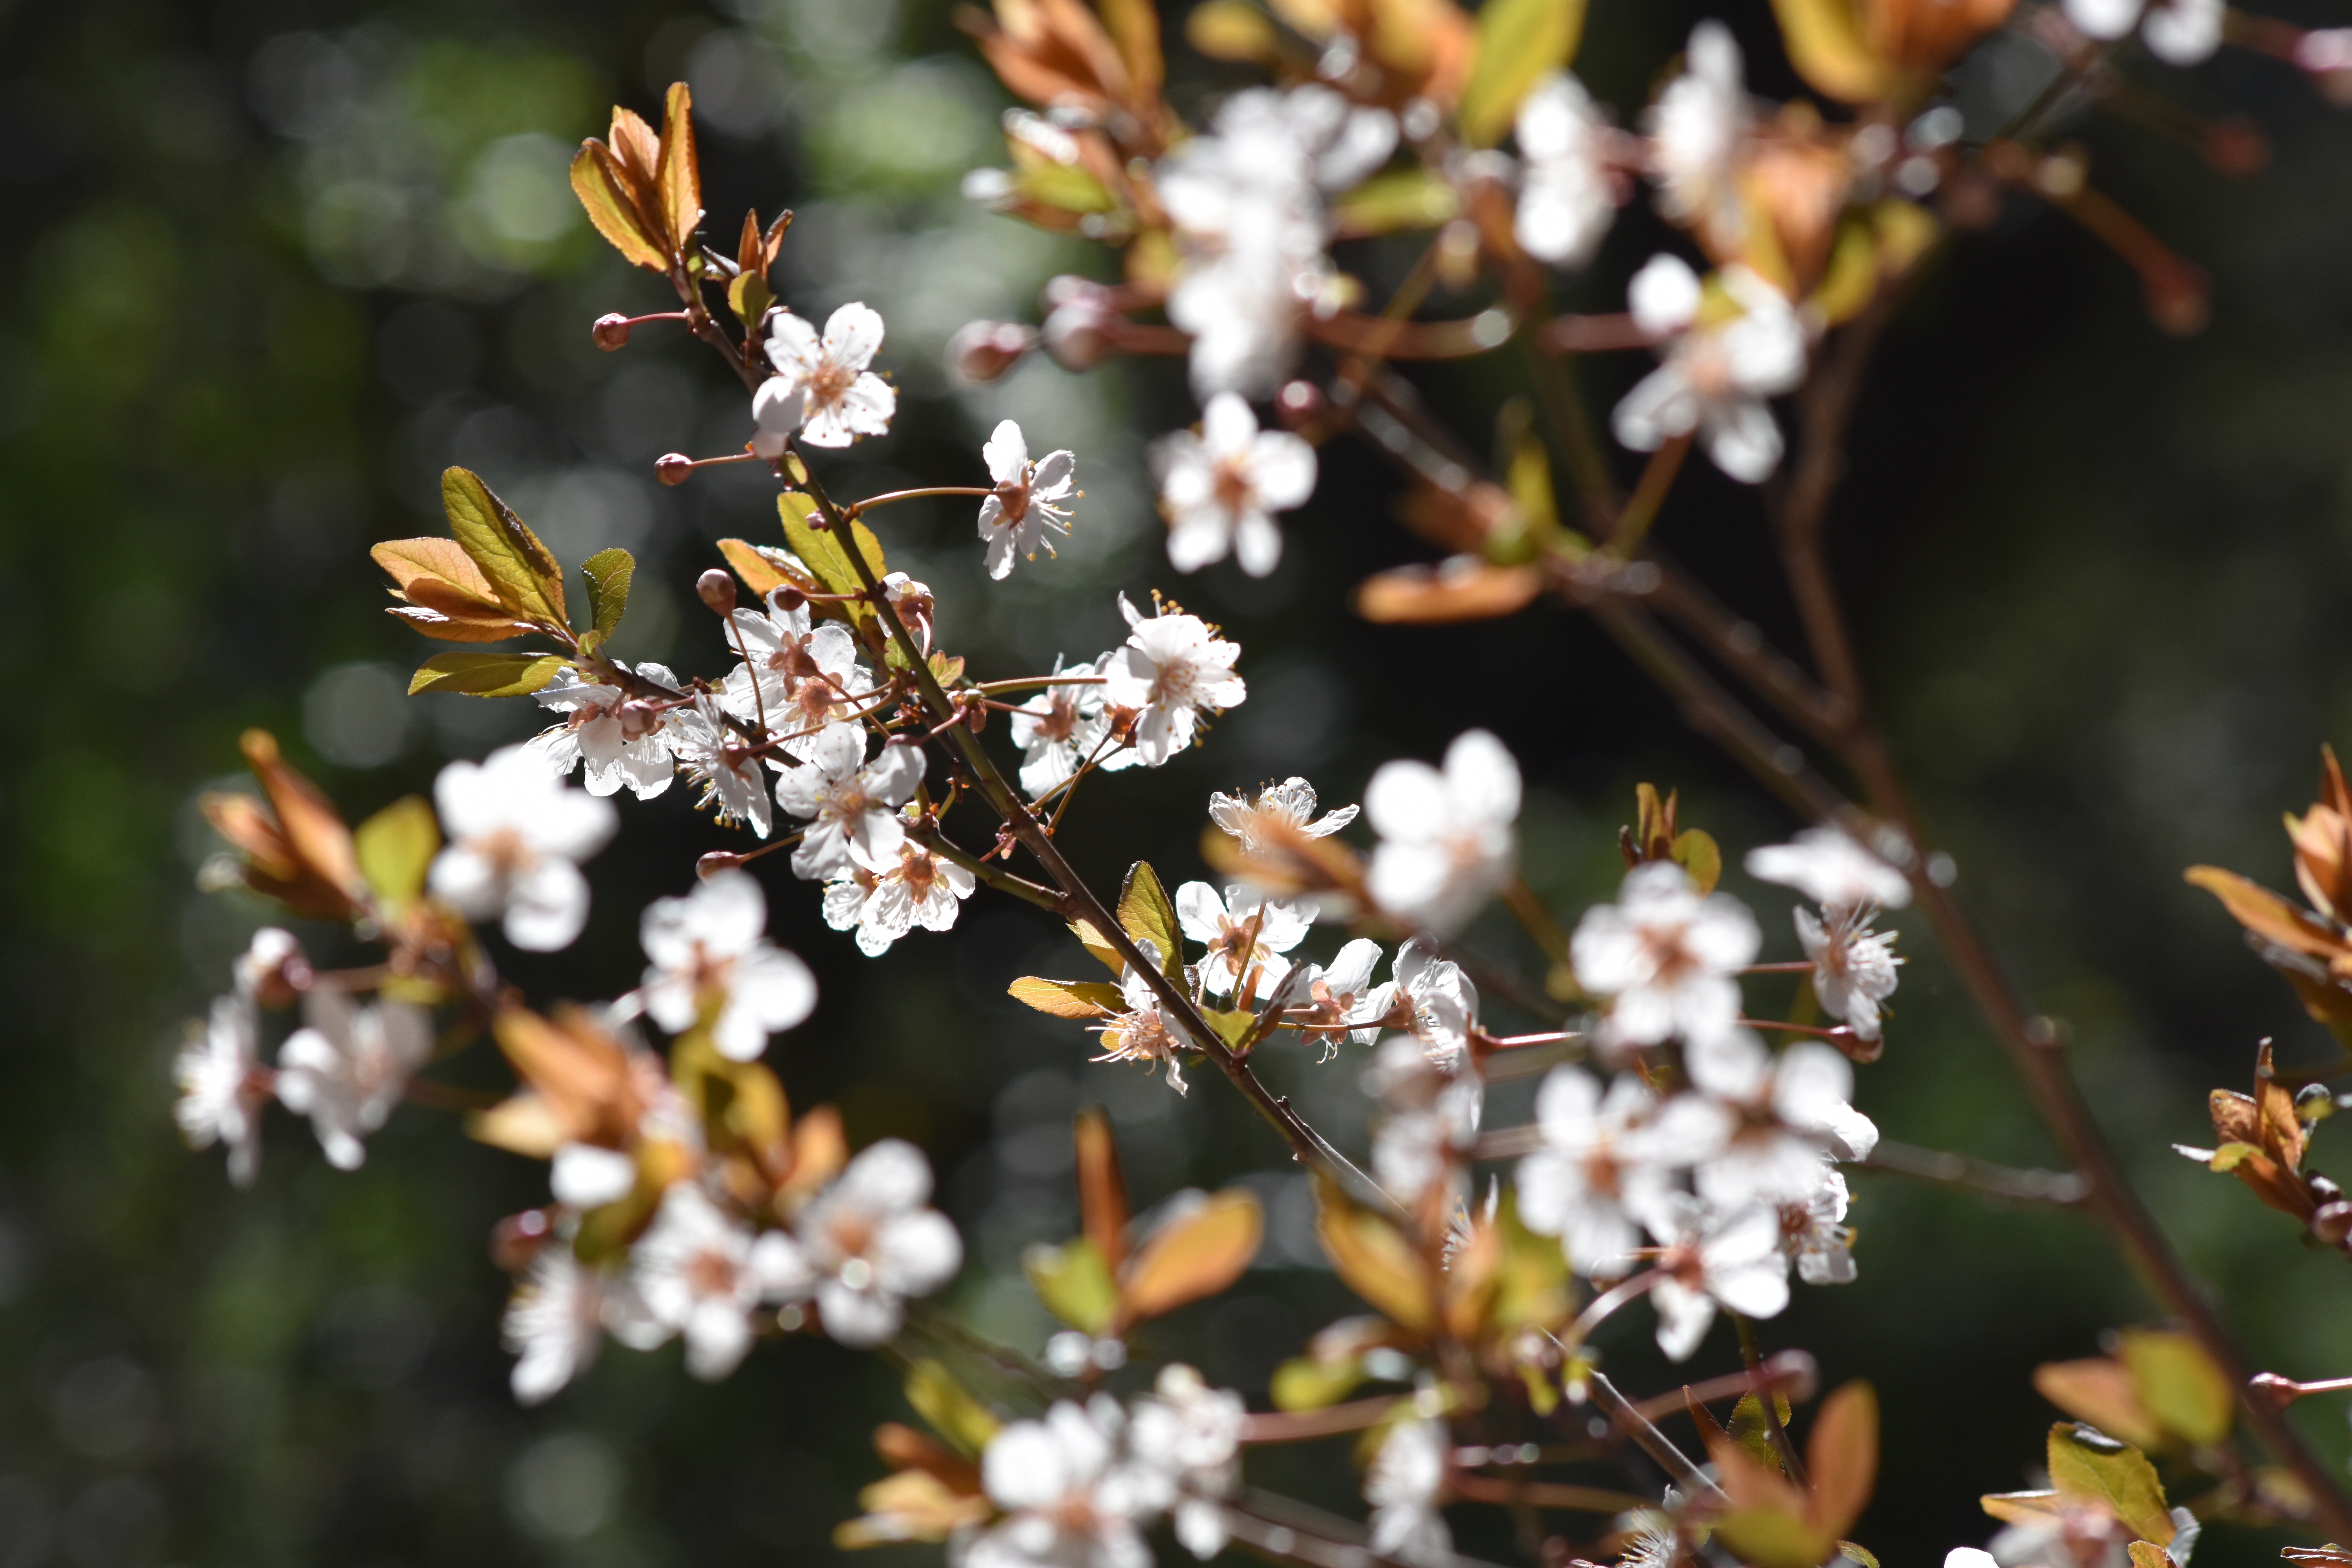
spring, flower, plant, branch, botany, tree, blossom, leaf, twig, organism, flowering plant, wildflower, shadbush, subshrub, petal, plant stem, prunus, shrub